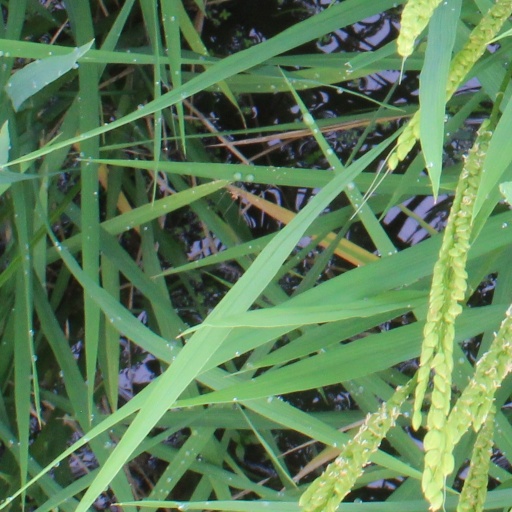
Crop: rice